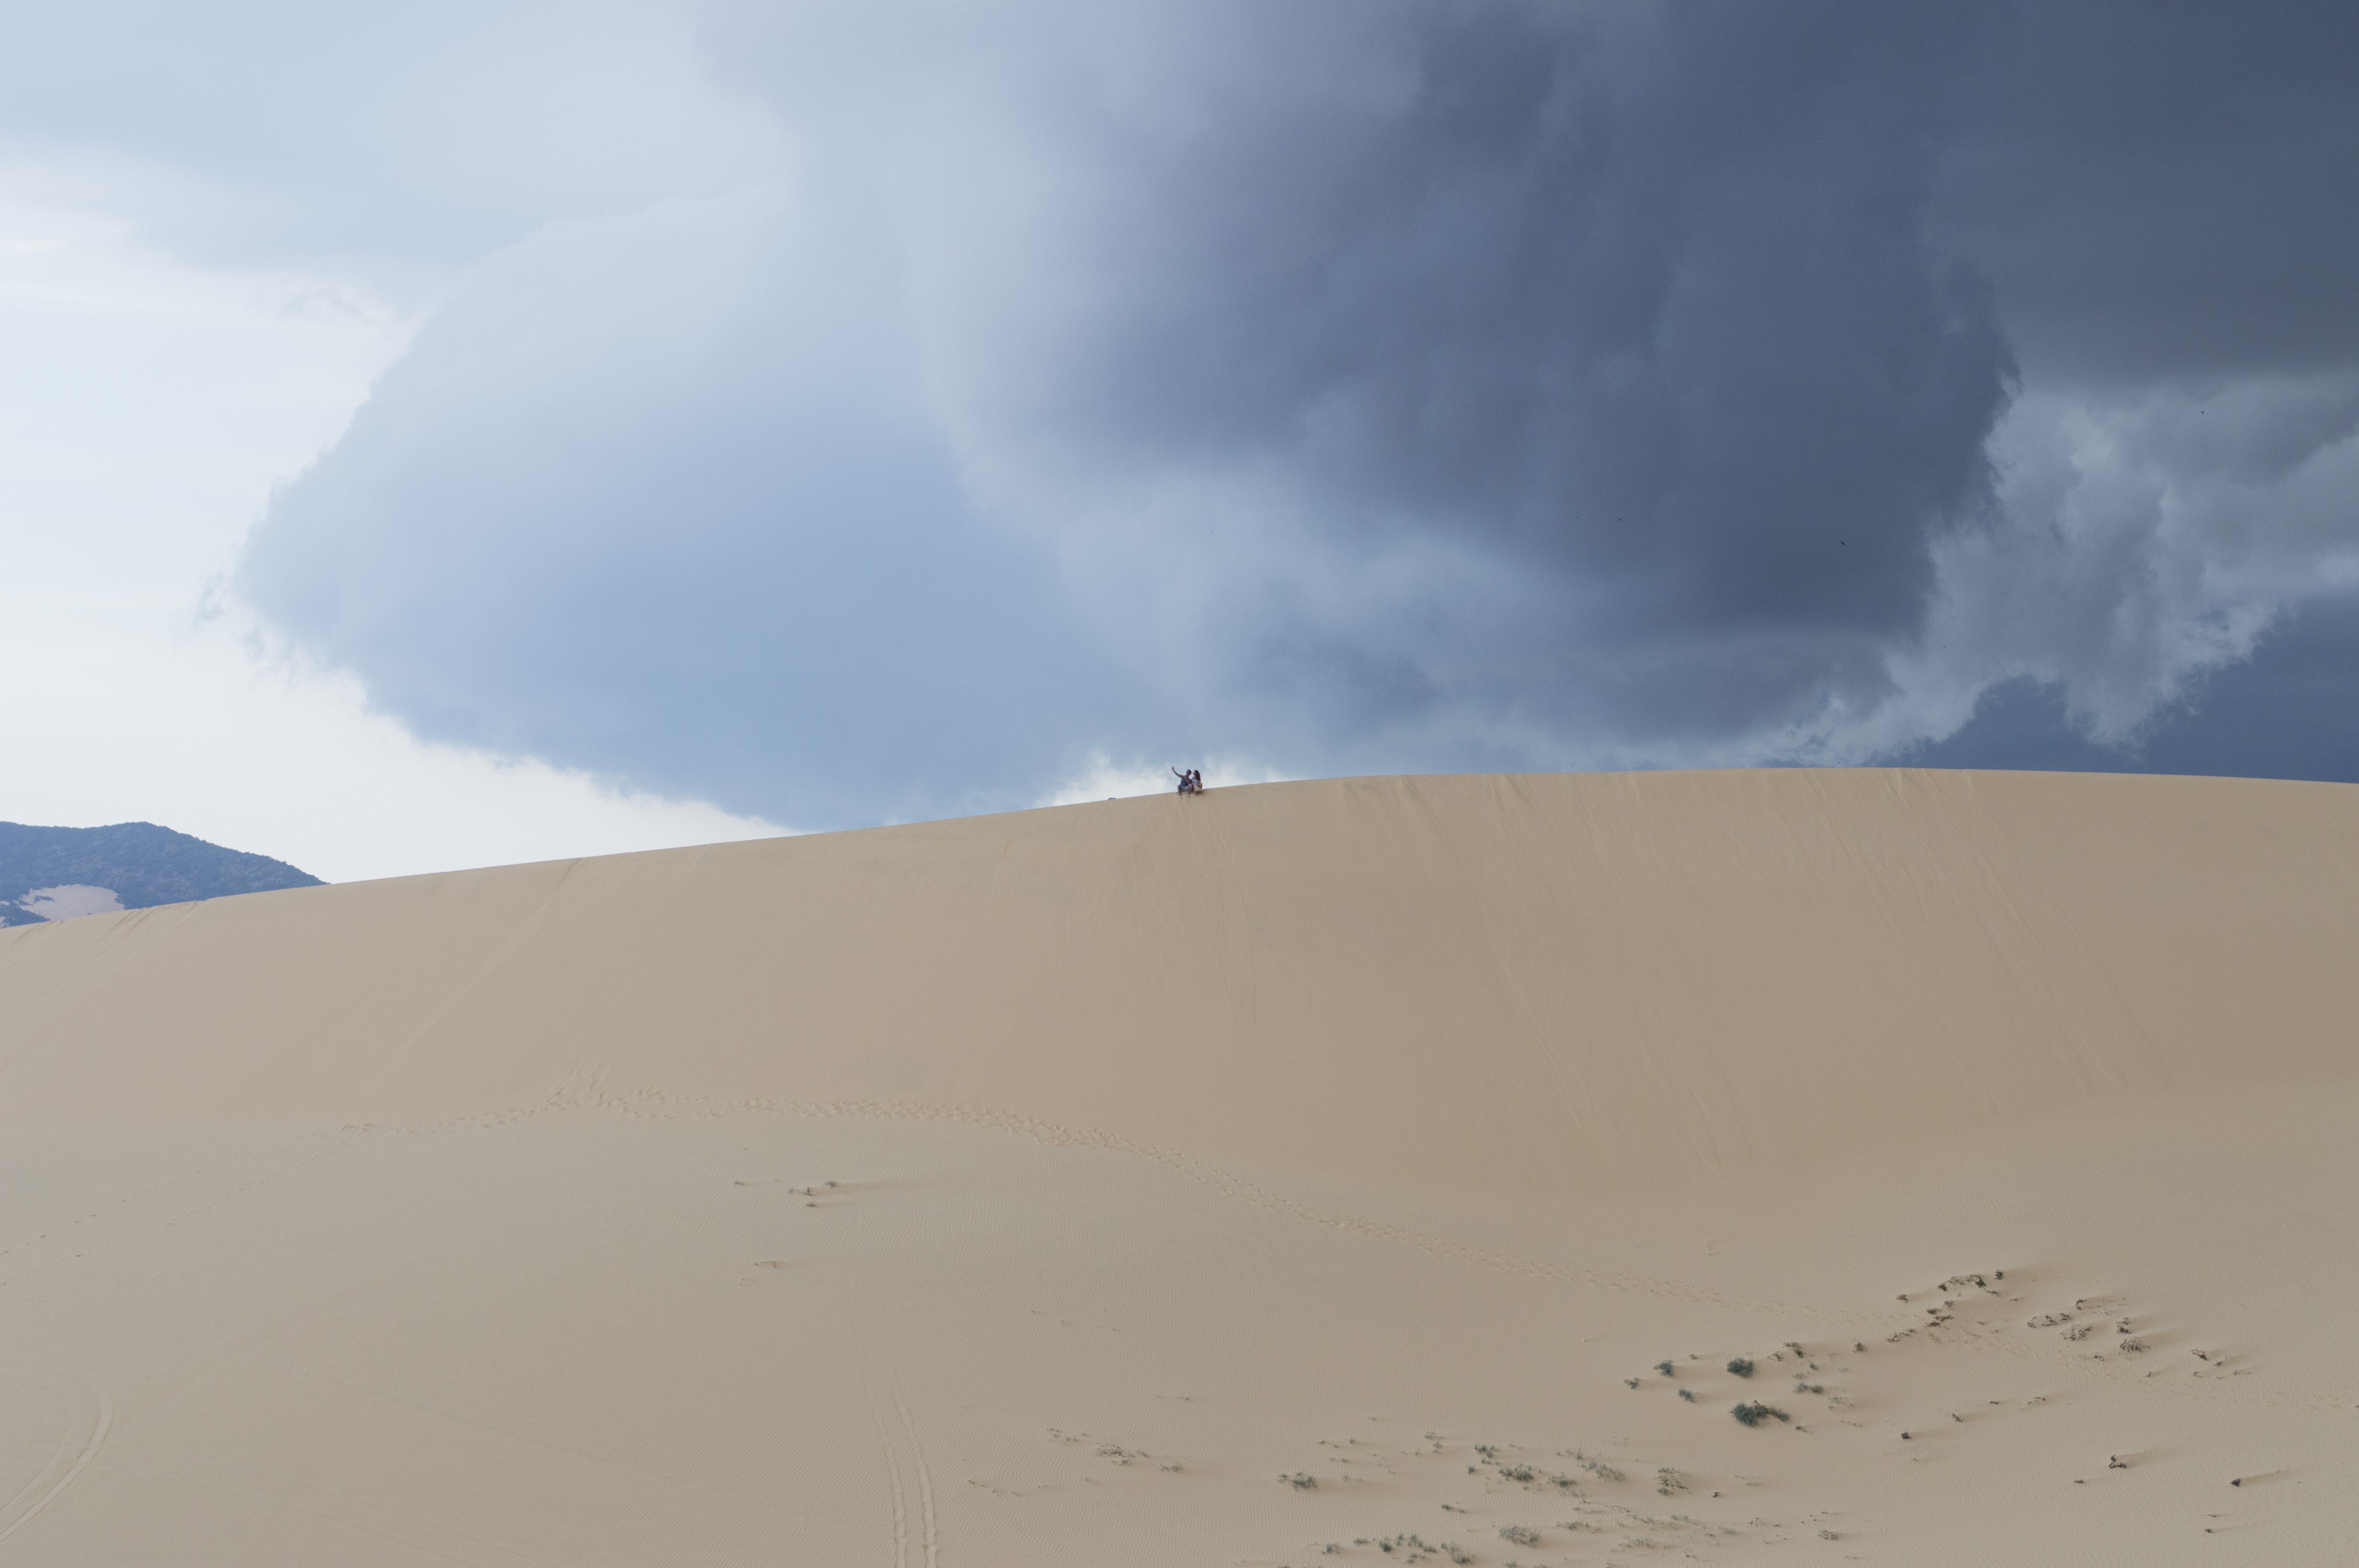
sand, desert, dune, storm, material, plateau, habitat, ecosystem, landform, ppt backgrounds, natural environment, geographical feature, aeolian landform, geological phenomenon